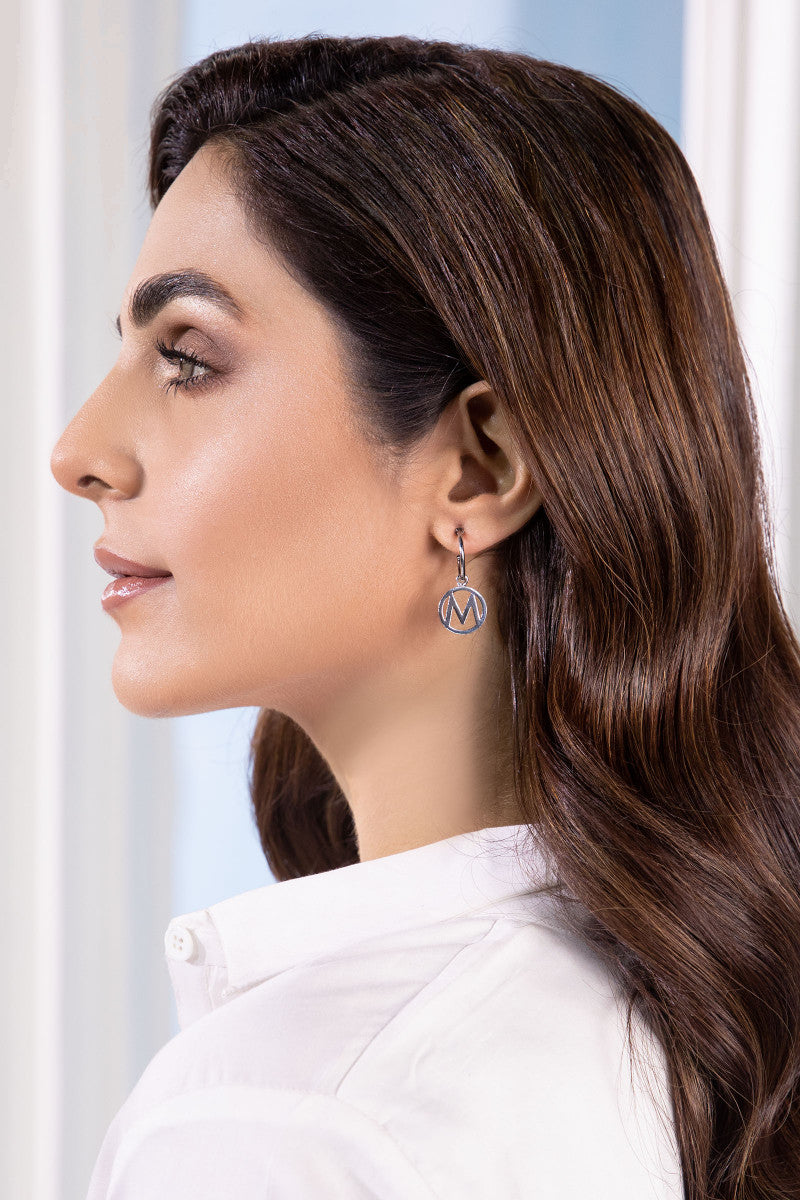
silver multi kashmir drop earring